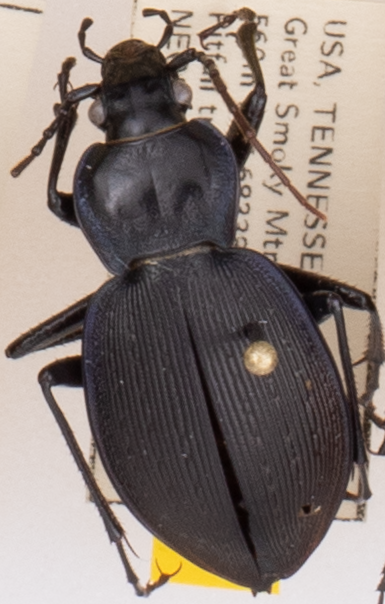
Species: Carabus goryi
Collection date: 2022-04-26
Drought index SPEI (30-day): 0.558
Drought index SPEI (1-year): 0.484
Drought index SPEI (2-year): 0.88